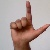
The image shows a hand gesture representing the letter 'L' in Indian Sign Language.